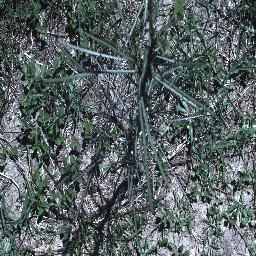
Label: parkinsonia